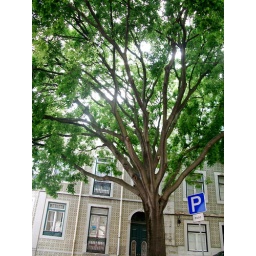
At a bar under the trees - Lisbon